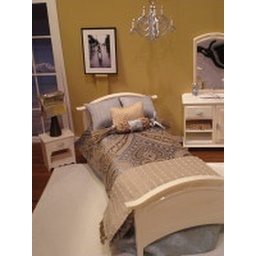
Close up of the bed in the white bedroom